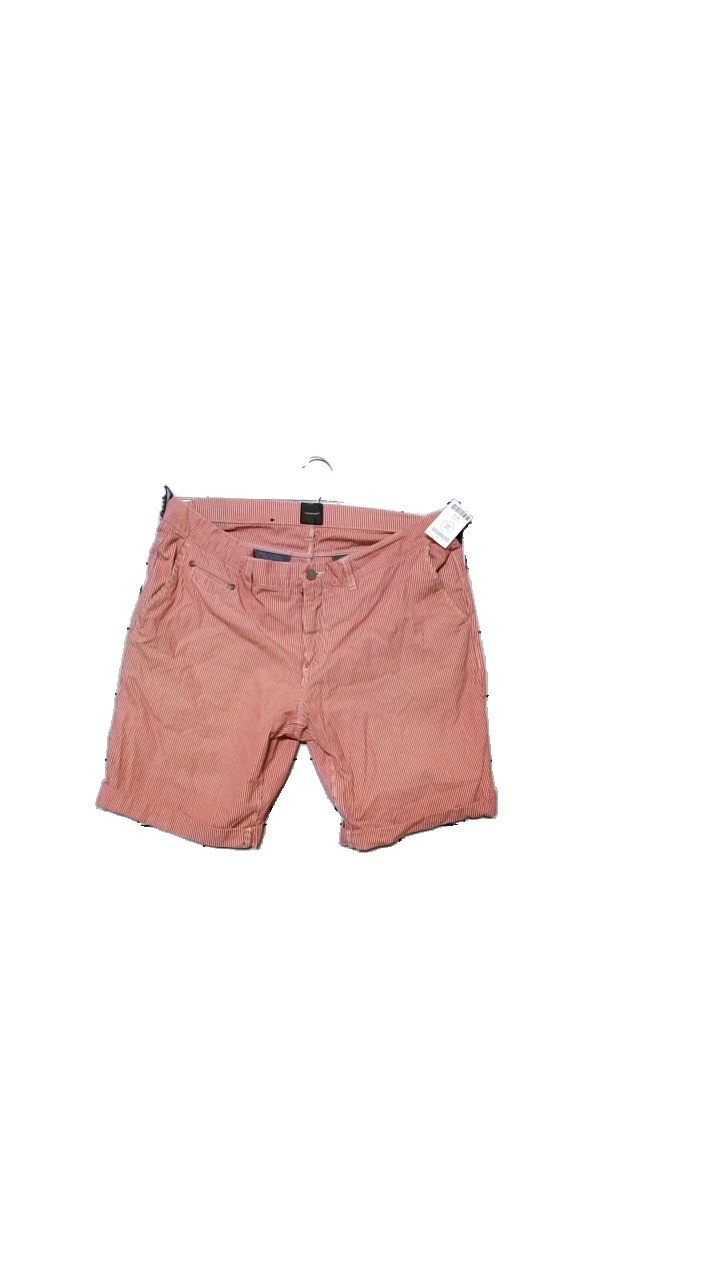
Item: Shorts (Men)
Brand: Blueprint
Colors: Red, Beige
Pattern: Striped
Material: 100% cotton
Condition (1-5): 5
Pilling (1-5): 5
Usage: Reuse
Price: <50